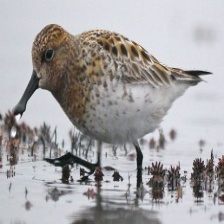
Species: SPOON BILED SANDPIPER
Scientific name: CALIDRIS PYGMAEA
ImageNet parent category: red-backed_sandpiper